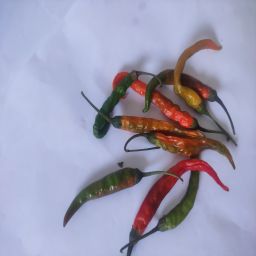
Crop: Chile Pepper
Quality: Old